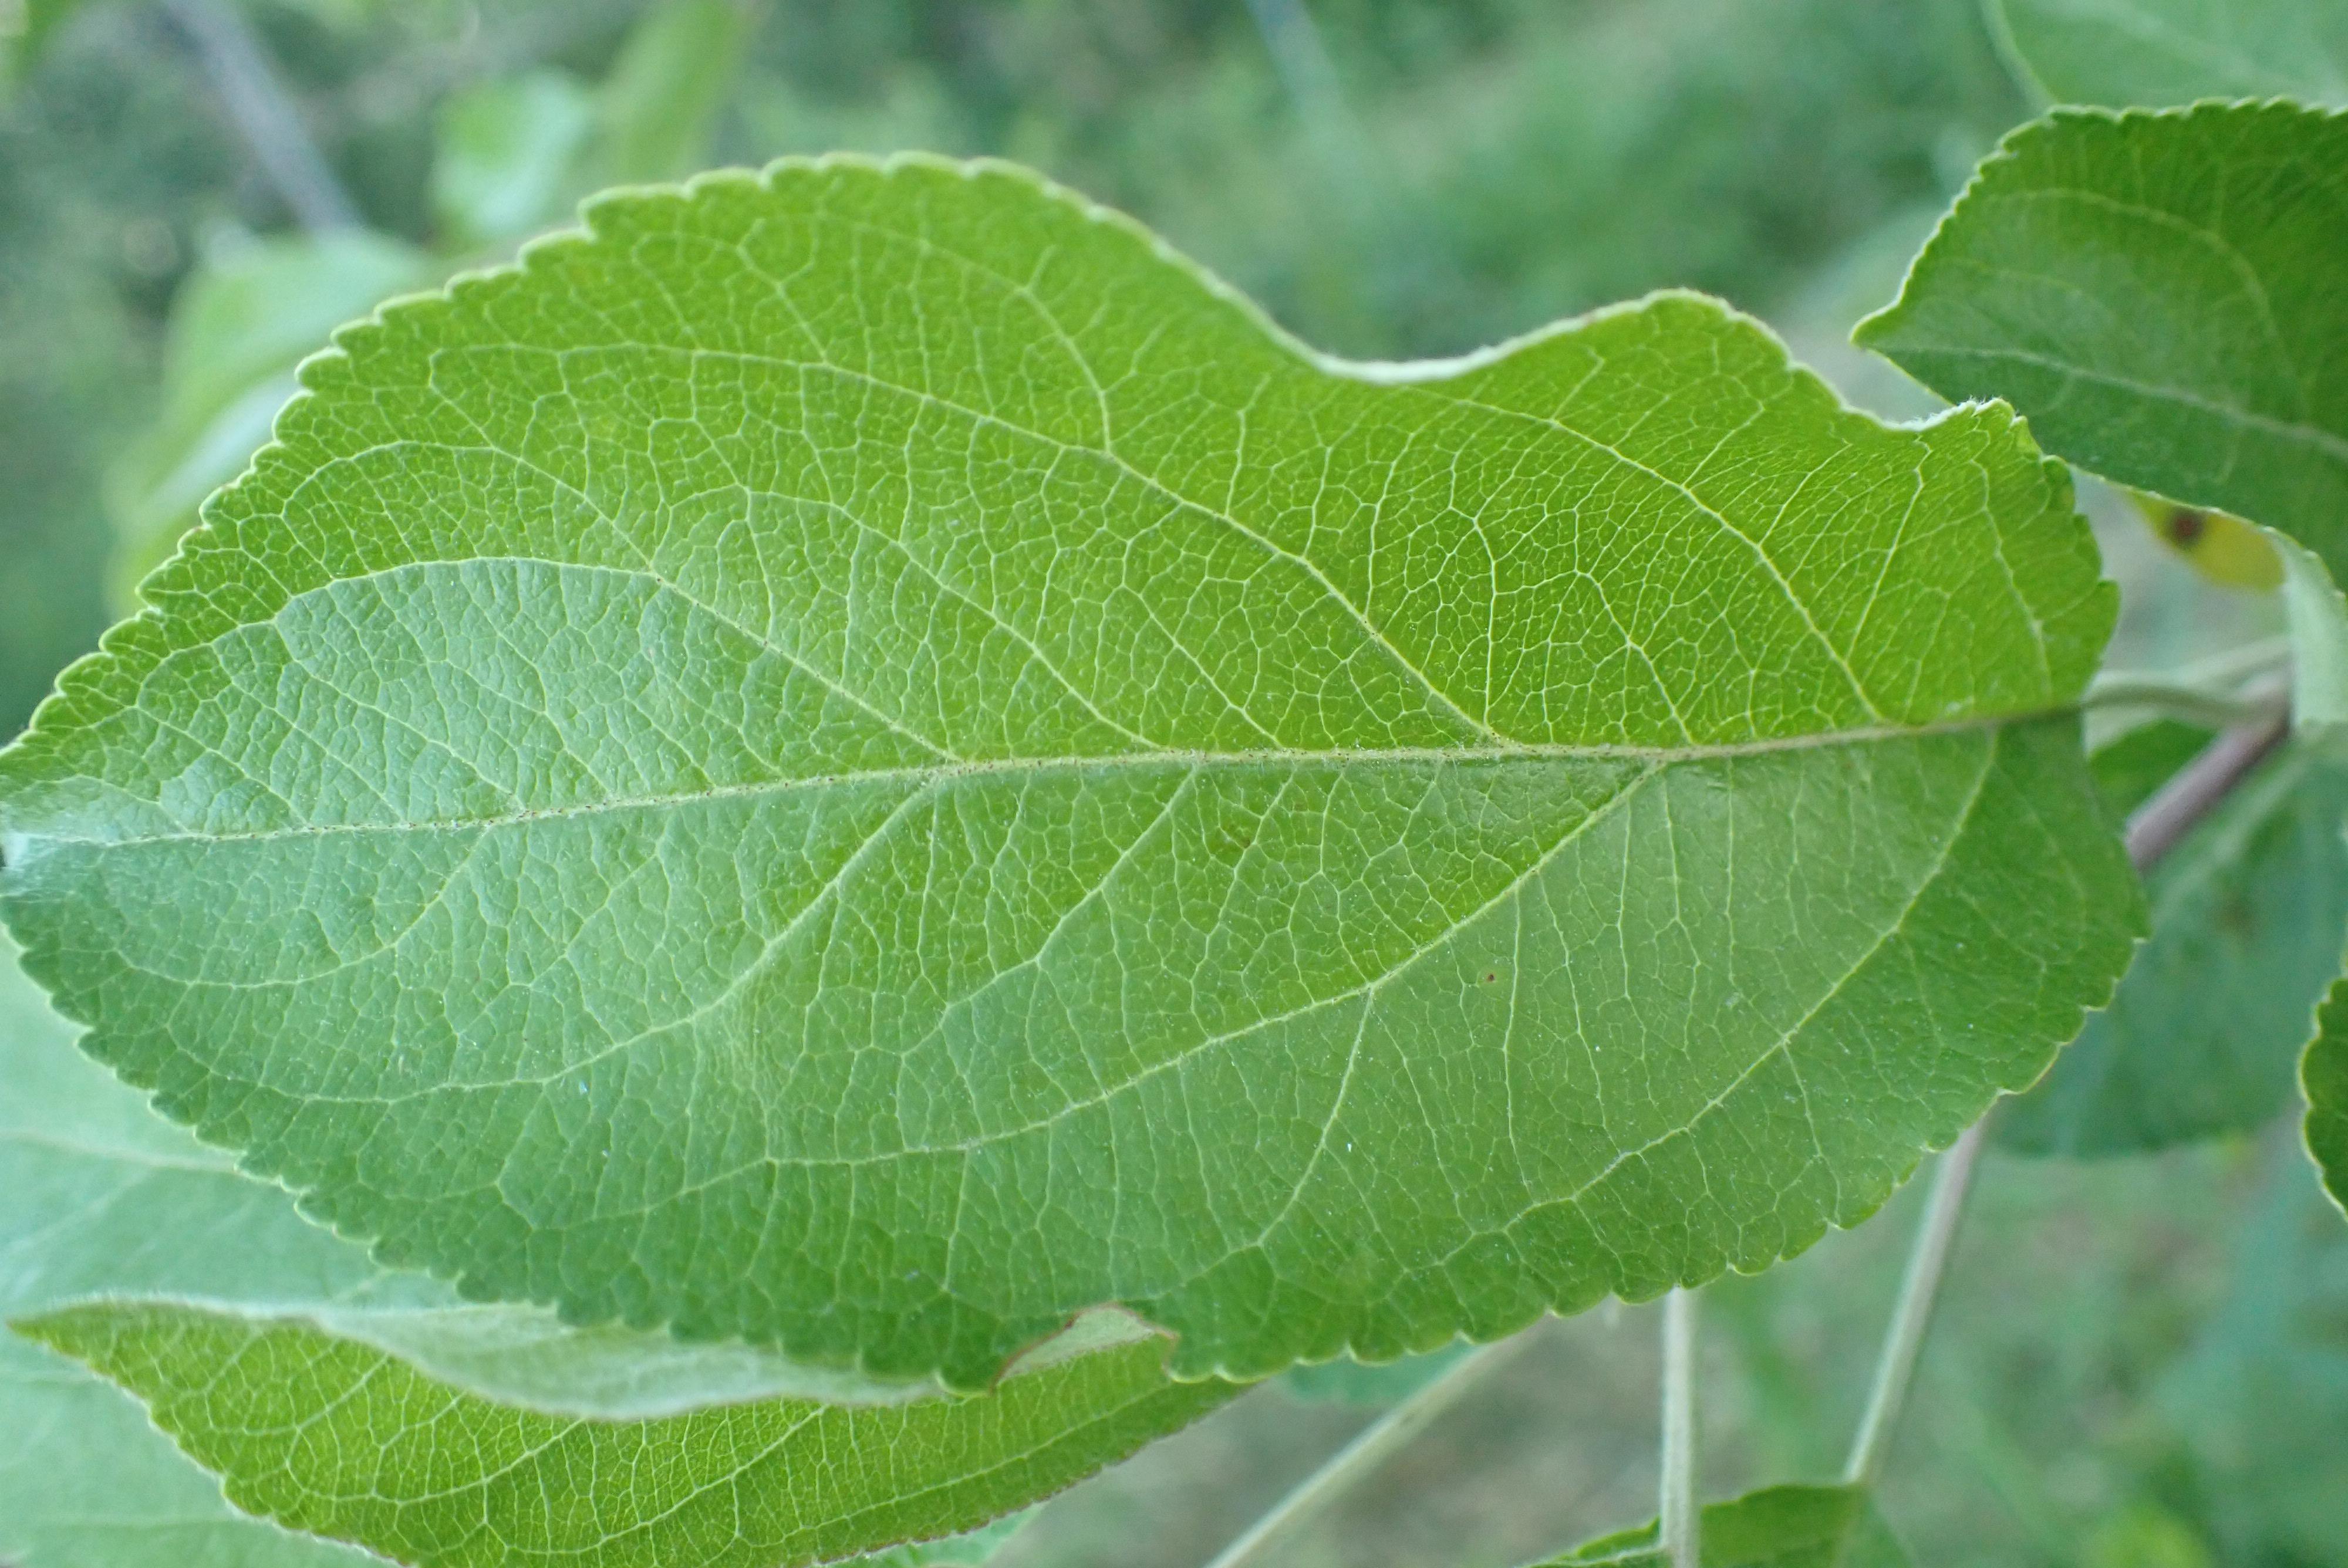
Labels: healthy